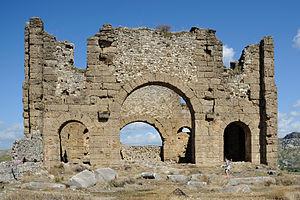
L'architecture paléochrétienne désigne la plus ancienne période de l'architecture chrétienne, qui s'est développée dans l'Empire romain dans l'Antiquité tardive.